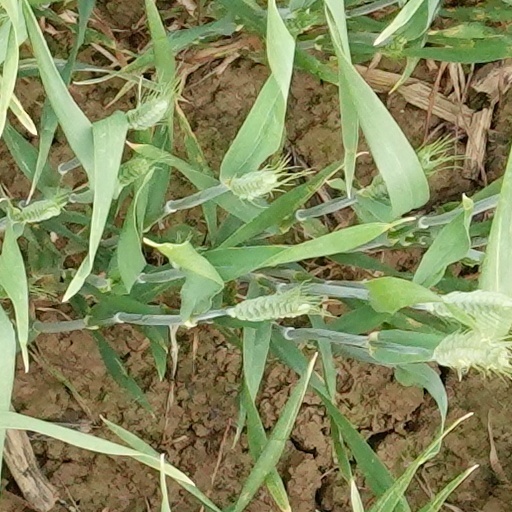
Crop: wheat